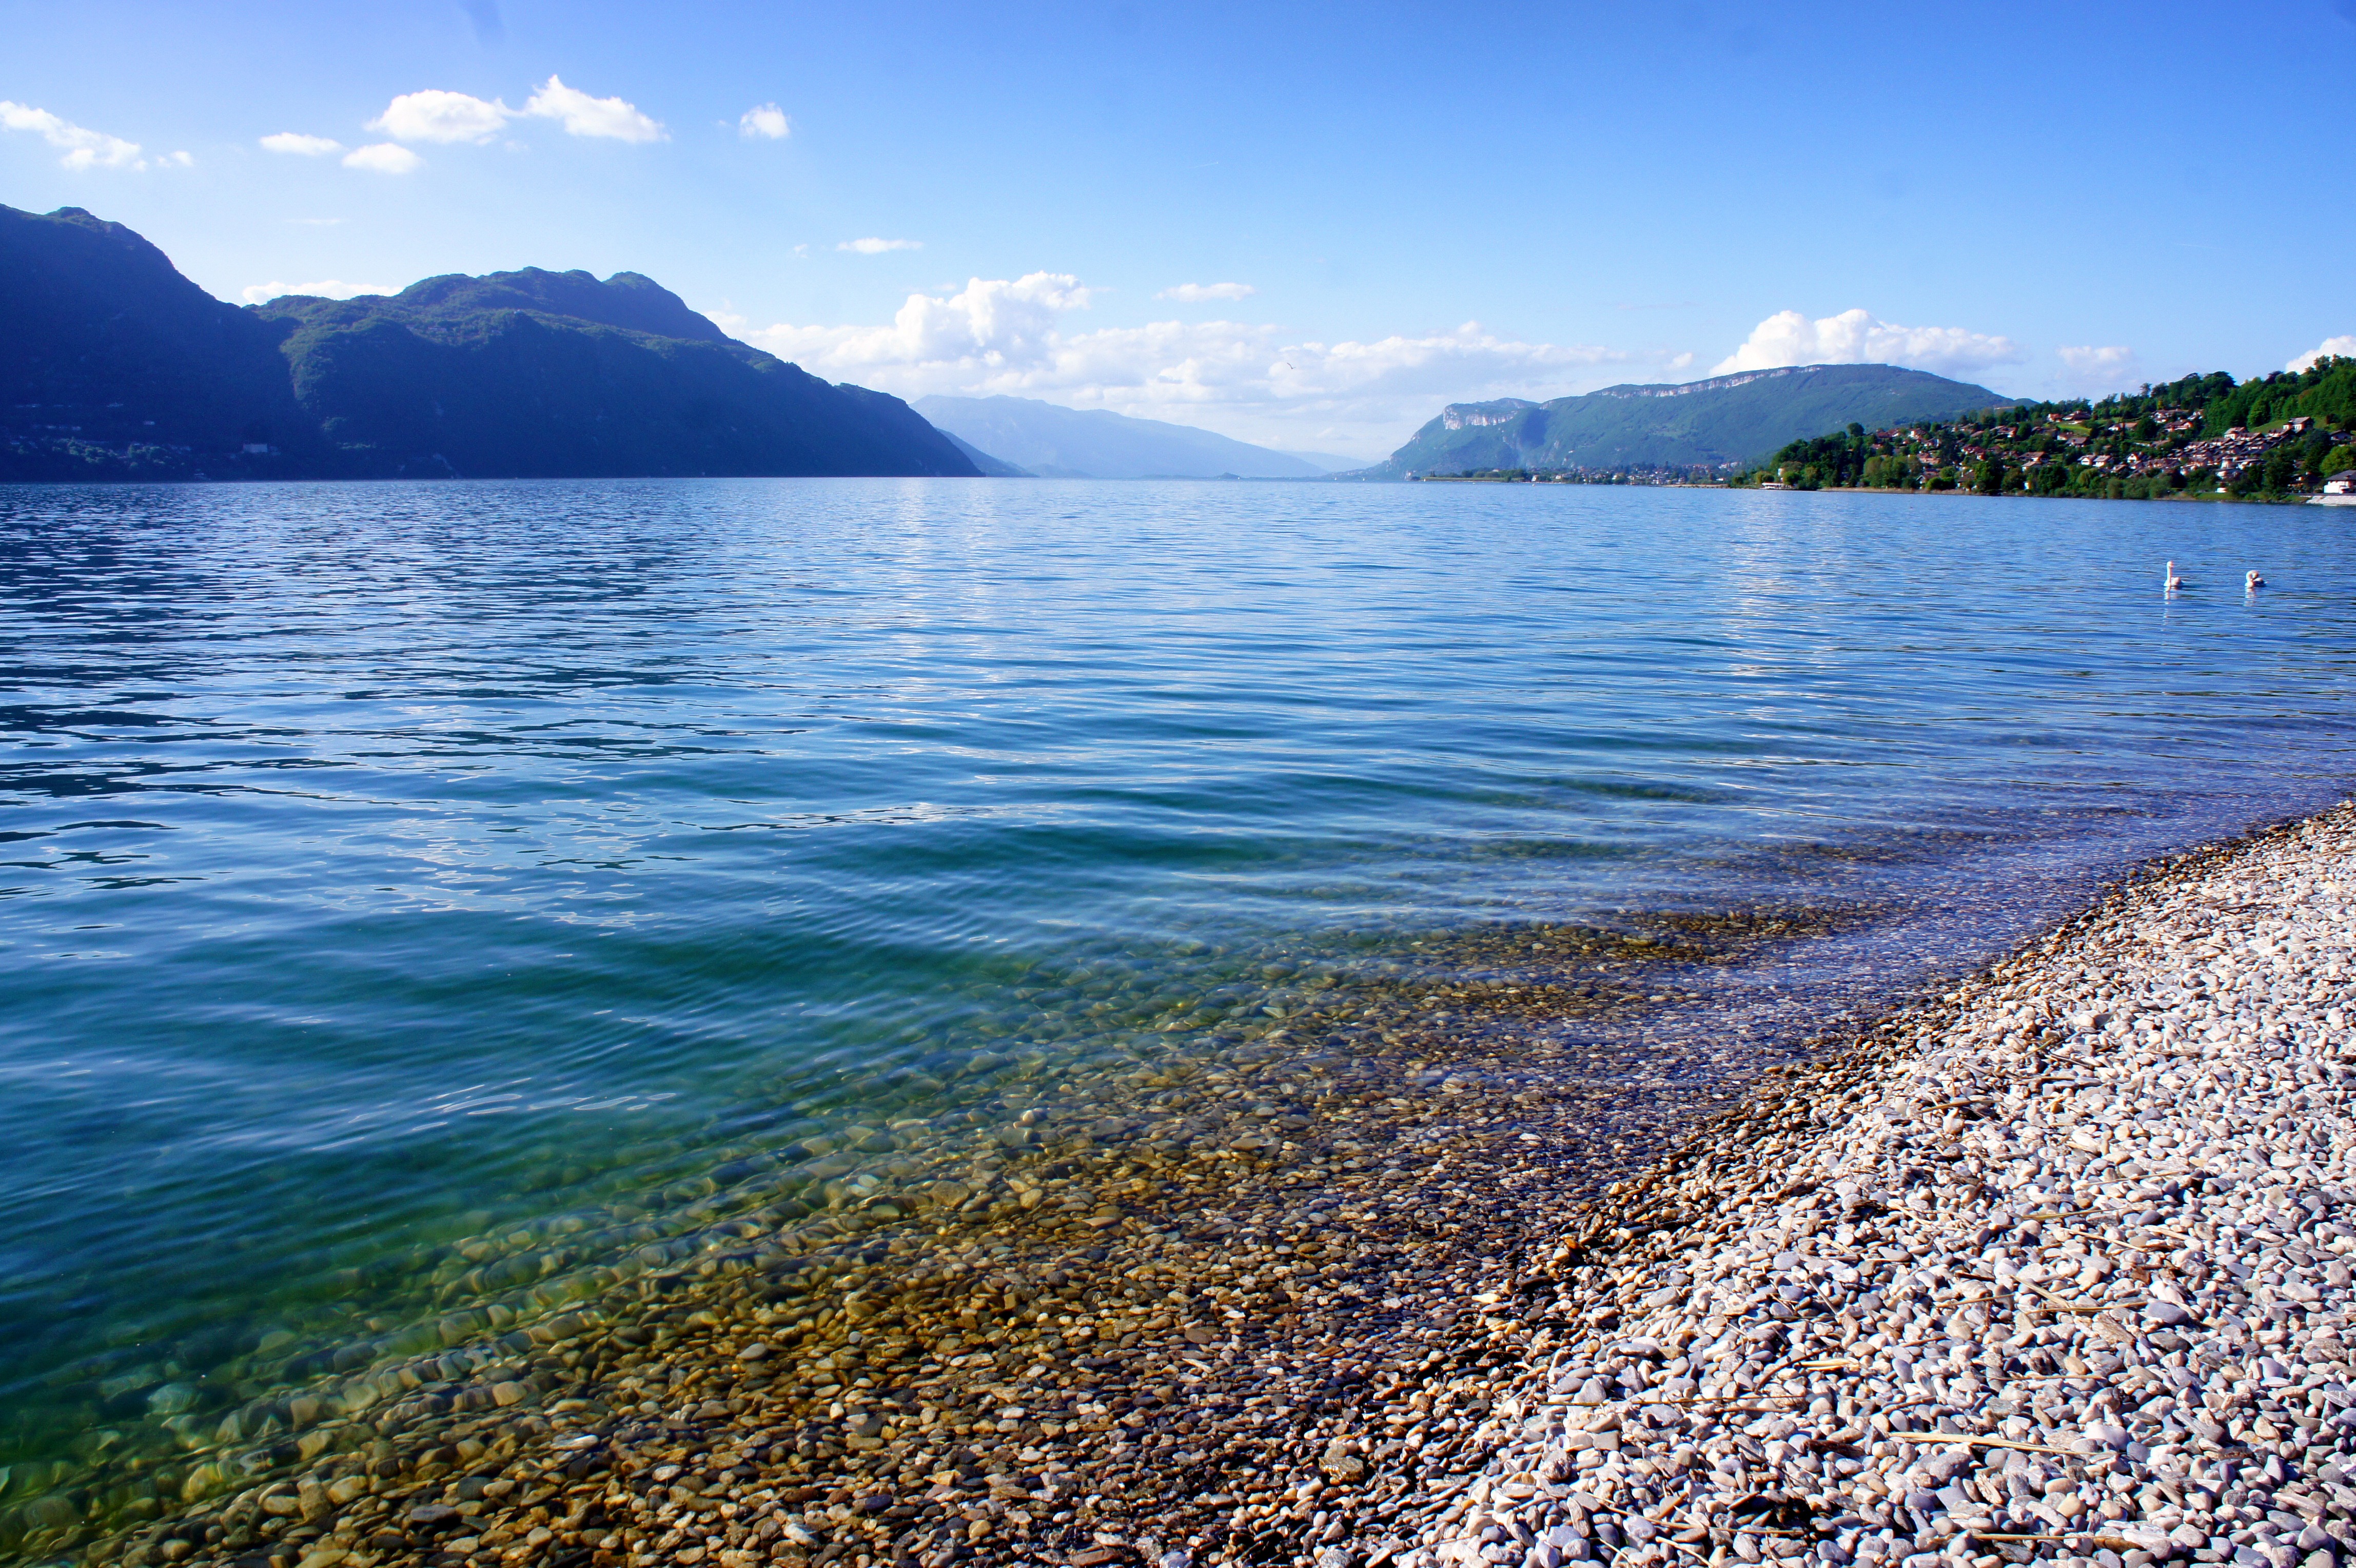
beach, landscape, sea, coast, water, nature, ocean, horizon, mountain, sky, sunlight, shore, lake, shoreline, france, reflection, scenic, bay, reservoir, body of water, rocks, outside, stones, clouds, mountains, reflections, loch